Mehjoor Ali

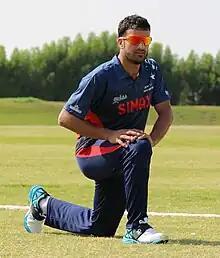
Mehjoor during a warm up session before play Dubai Friendship Cup in UAE

Mehjoor Ali Sofi (born 15 April 1991) is an Indian cricketer who plays as medium pacer. He has the speed and swing to rattle the best in the business. He played 1 first-class 4 List A and 5 Twenty20 matches for Jammu and Kashmir cricket team from 2014.